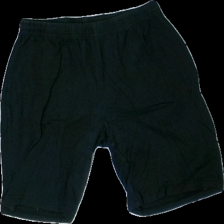
View: front
Type: Shorts
Category: Ladies
Brand: Not in the list
Brand text on label: ellos
Colors: Black
Material: 100% Cotton
Cut: Tight
Size: L
Season: All
Price range: <50
Recommended usage: Export
Description: black biker shorts
Comment: washed out